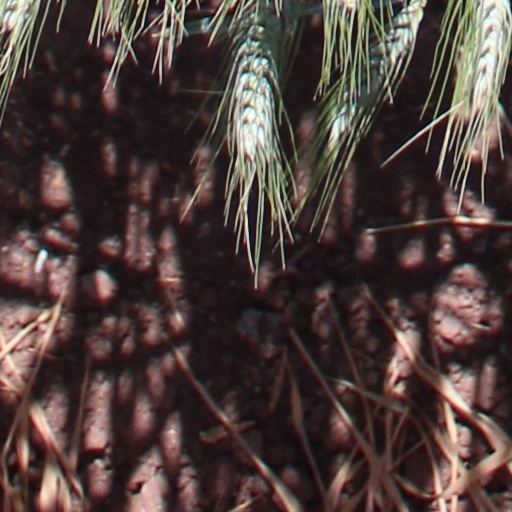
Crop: wheat